Mott Haven, Bronx

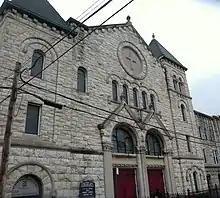
North New York Congregationalist Church

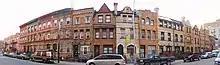
Bertine Block – 136th Street

Mott Haven and Port Morris were the first neighborhoods to give rise to the term "South Bronx". Together, they were earlier known as the North Side or North New York. This area was part of New York City after the incorporation of Greater New York in 1898. The Chase Manhattan Bank at Third Avenue and East 137th Street was originally the North Side Board of Trade Building (1912). It later became the North Side Savings Bank, which became the Dollar Dry Dock Savings Bank, which became Chase.